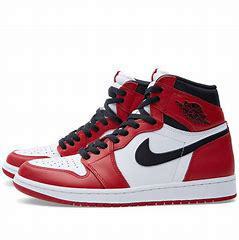
Brand: Jordan
Model: 1